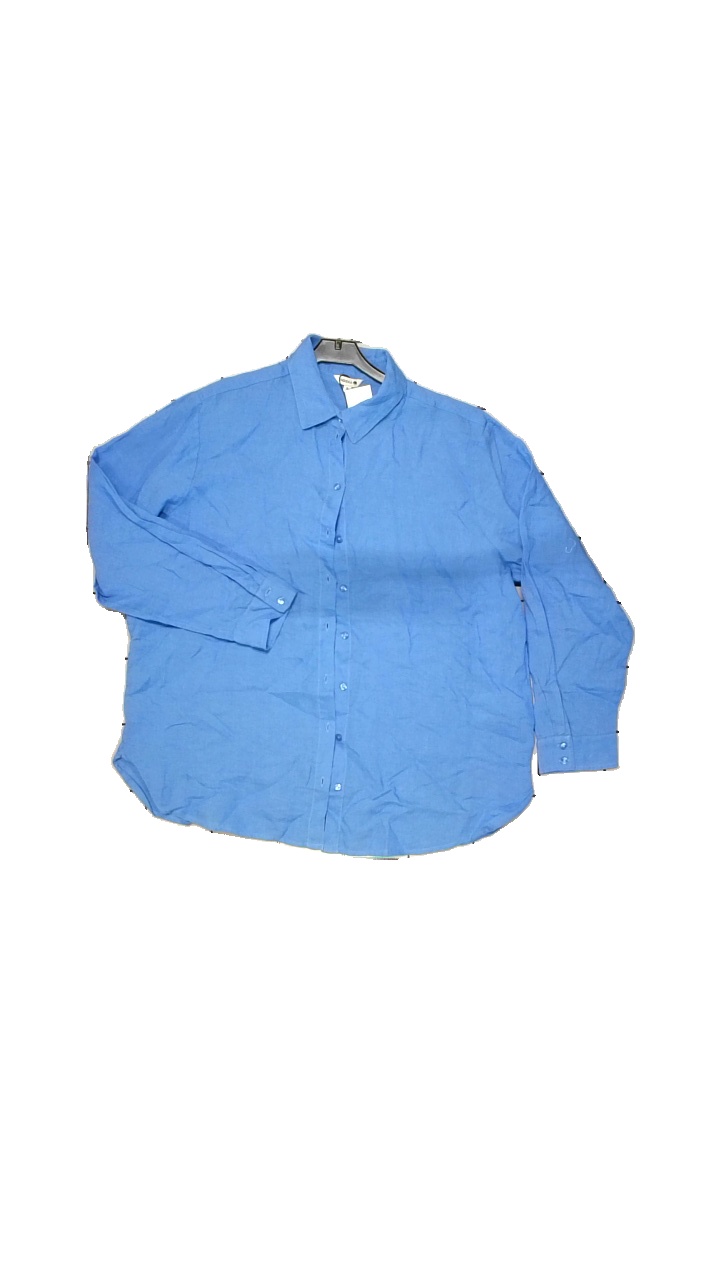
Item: Blouse (Ladies)
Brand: Indiska
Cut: Regular
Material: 100% Linen
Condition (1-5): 5
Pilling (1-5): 5
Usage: Reuse
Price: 150-250